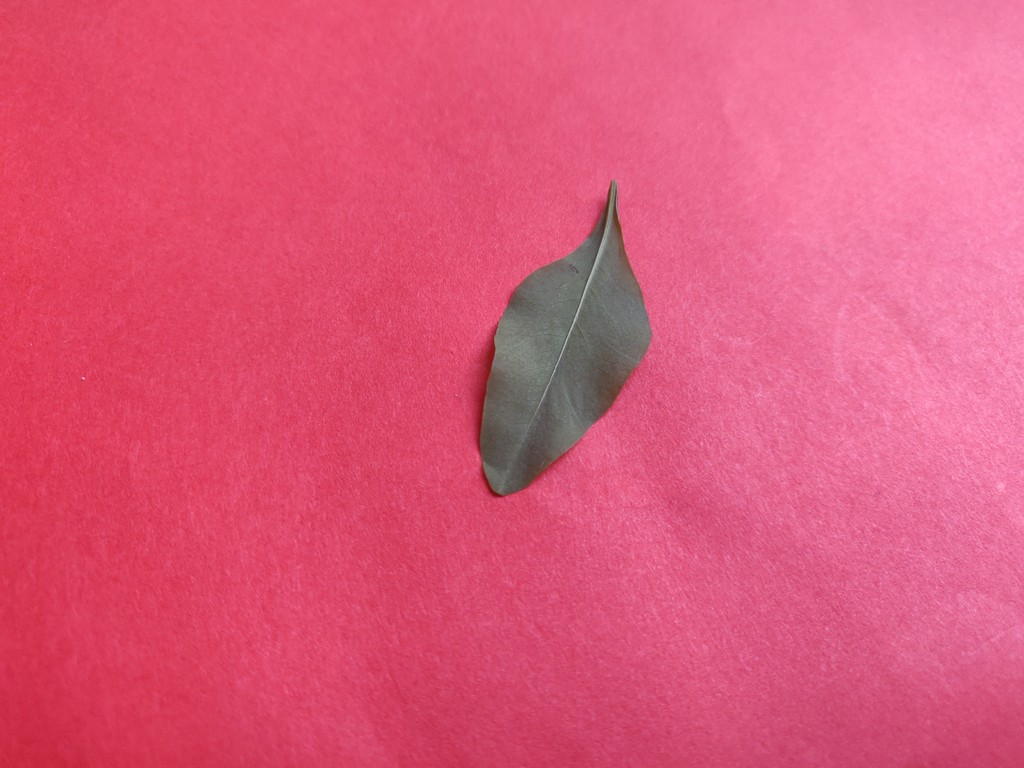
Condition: Healthy
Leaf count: single
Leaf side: back